Gmina Dragacz

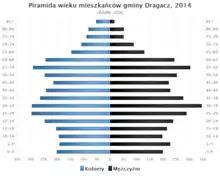

Gmina Dragacz contains the villages and settlements of Bratwin, Dolna Grupa, Dragacz, Fletnowo, Górna Grupa, Grupa, Grupa-Osiedle, Michale, Mniszek, Nowe Marzy, Stare Marzy, Wielki Lubień, Wielkie Stwolno and Wielkie Zajączkowo.